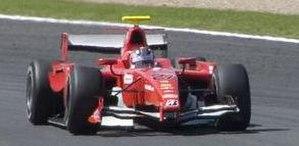
Carlos Iaconelli, né le 26 juin 1987 à São Paulo, est un pilote automobile brésilien. Il court actuellement en GP2 Series avec l'écurie BCN Competicion.